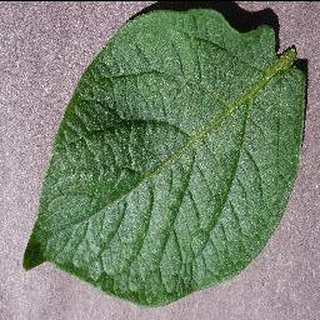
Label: healthy_potato